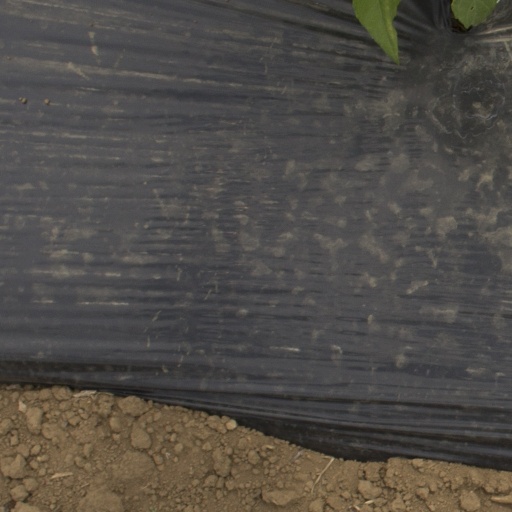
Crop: Jerusalem artichoke